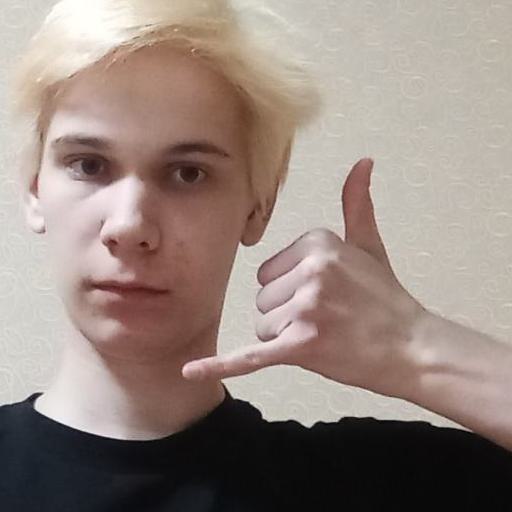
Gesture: call